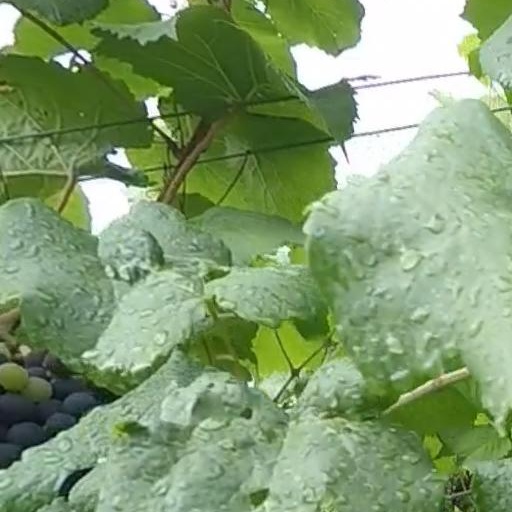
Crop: grape